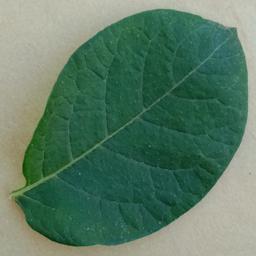
Label: Potato___Healthy